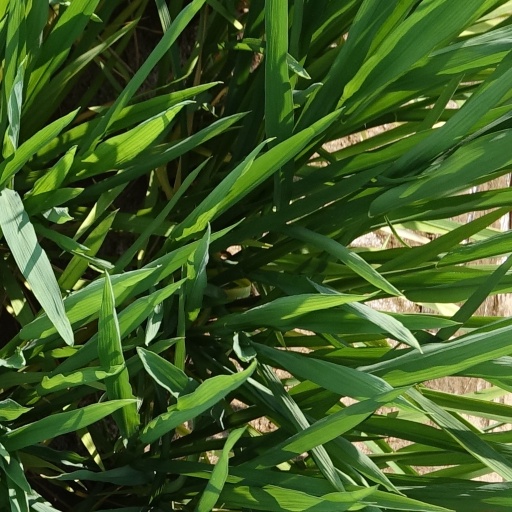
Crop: rice